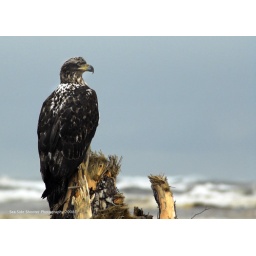
At this moment he is watching a red truck that is circling around him.